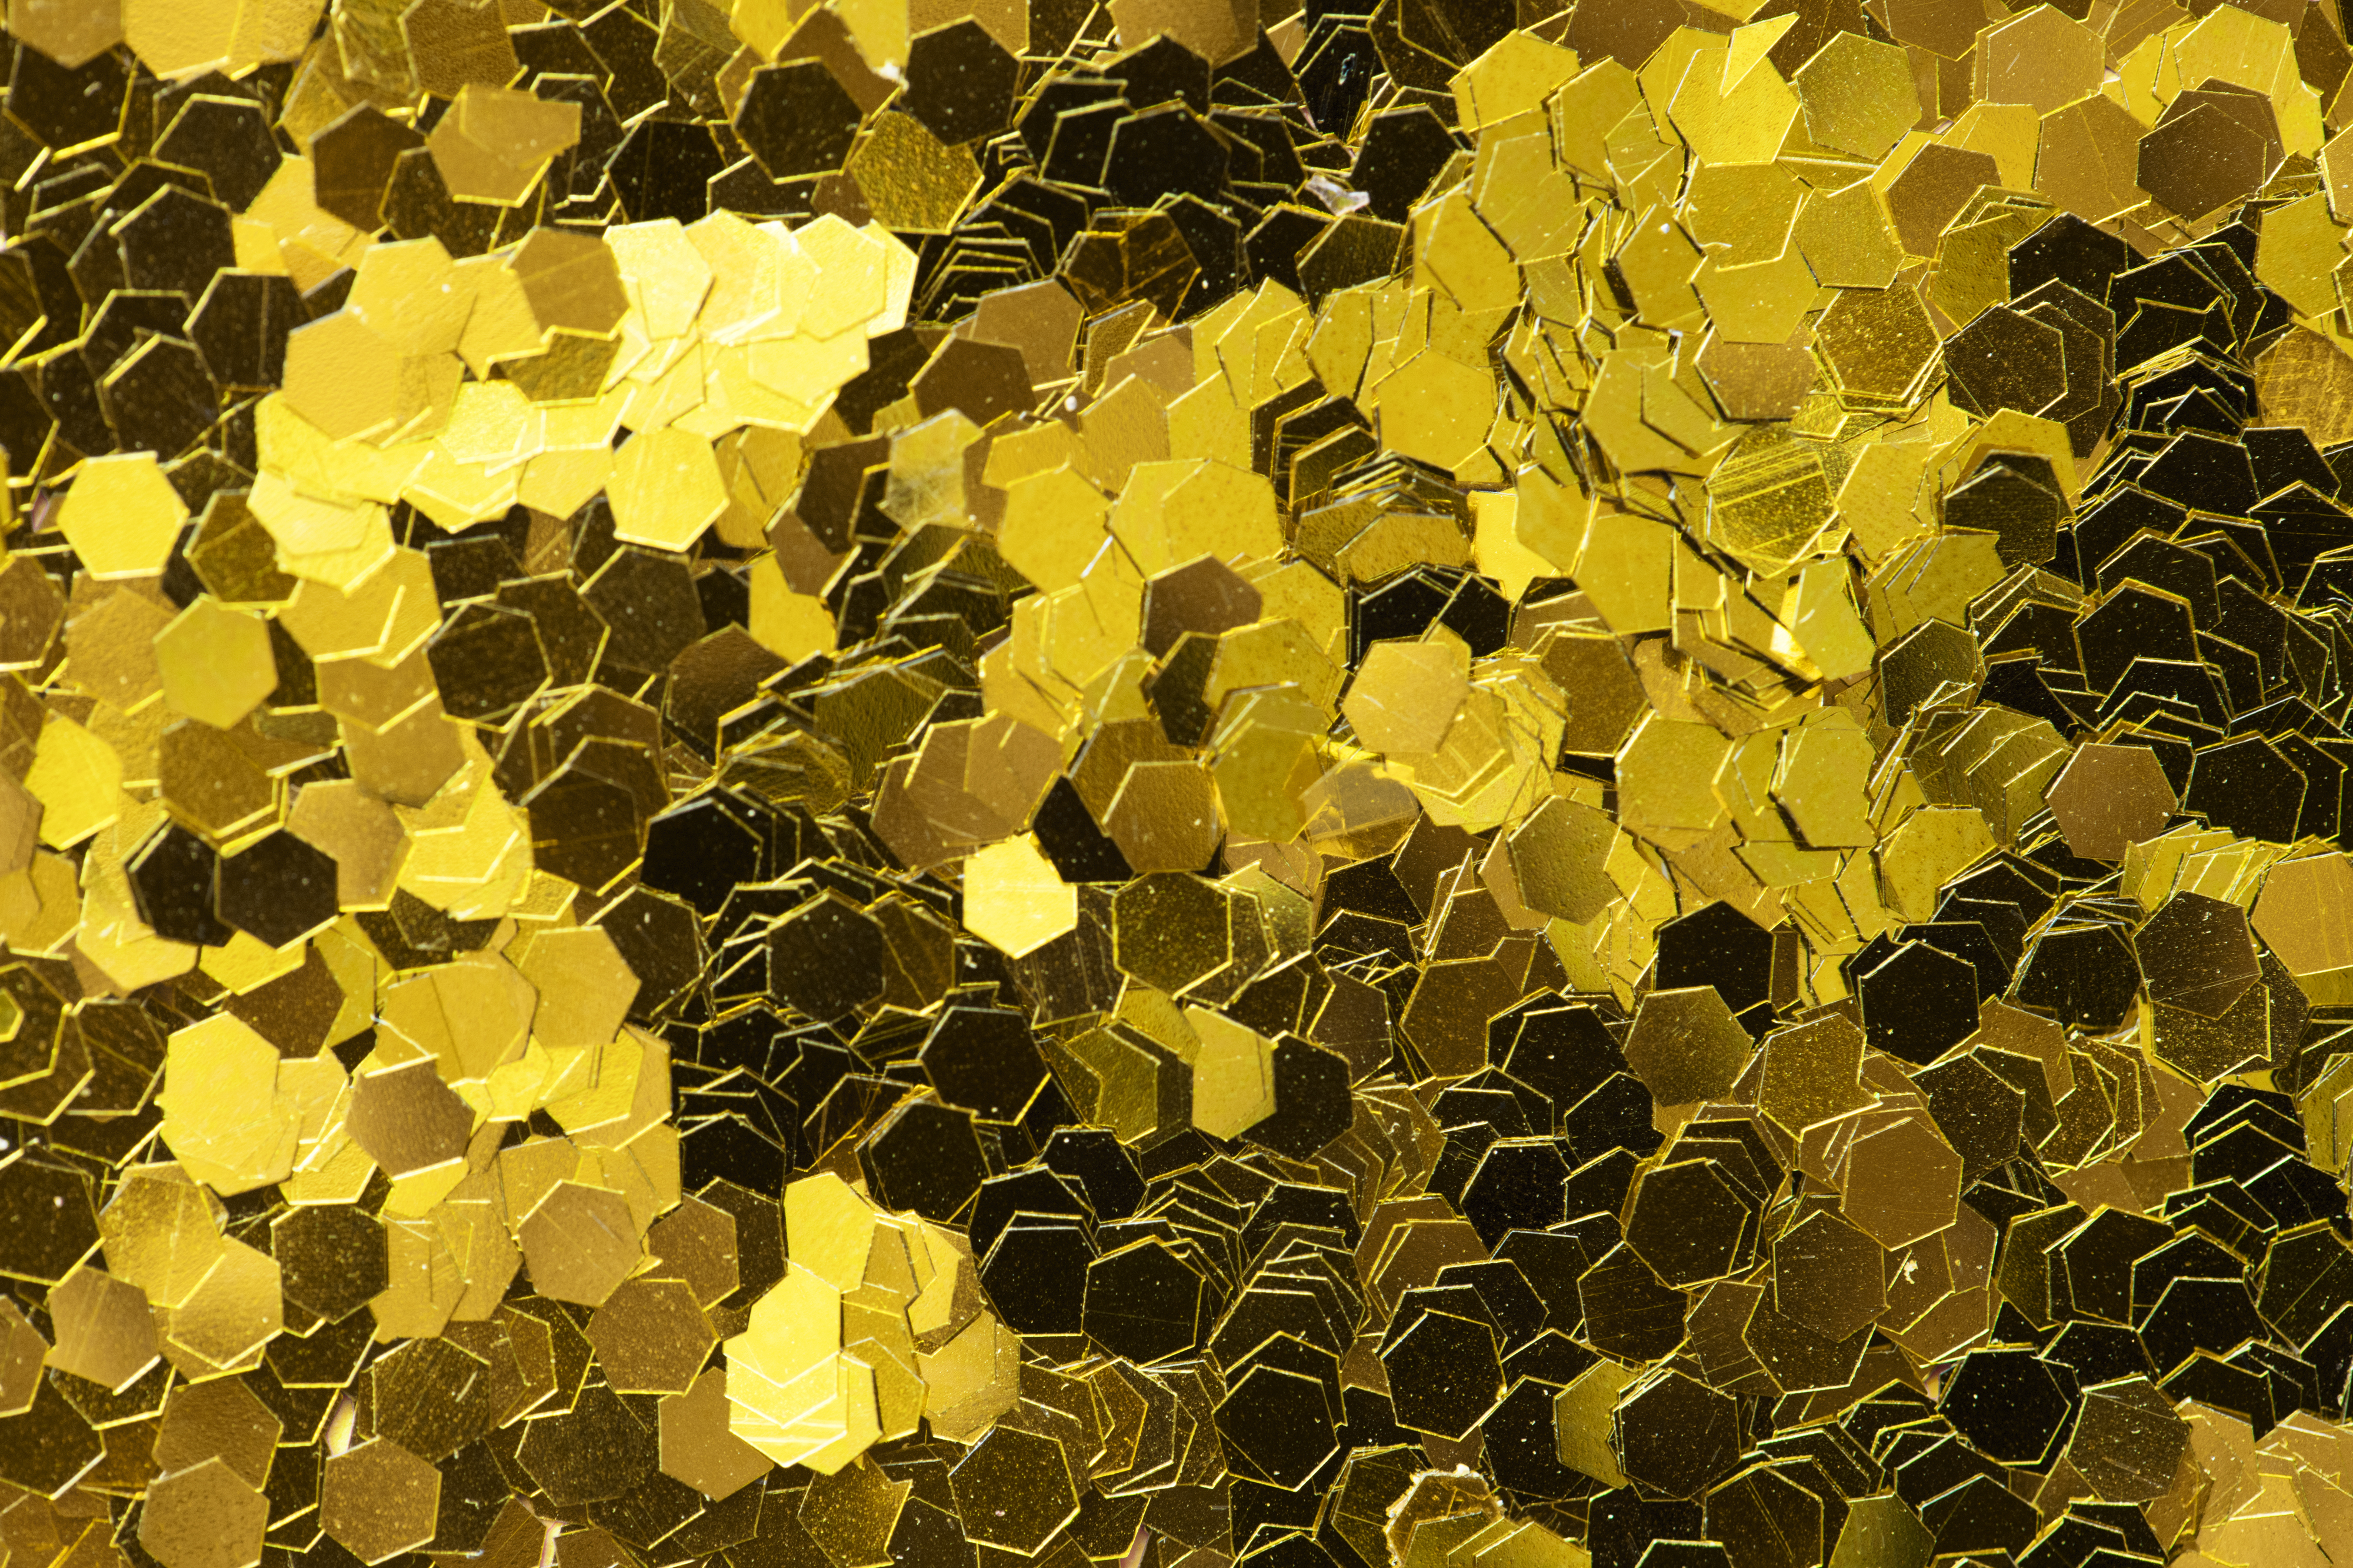
abstract, background, carnival, celebration, christmas, colorful, copper, craft, decoration, design, disco, effect, fashion, festive, girly, glamour, glitter, glittery, glow, glowing, gold, golden, metallic, party, pattern, retro, sequin, shimmer, shine, shiny, sparkle, sparkling, textile, texture, textured, wallpaper, yellow, leaf, honey bee, organism, membrane winged insect, tree, computer wallpaper, pollinator, honeycomb